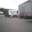
Label: truck